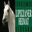
Label: horse